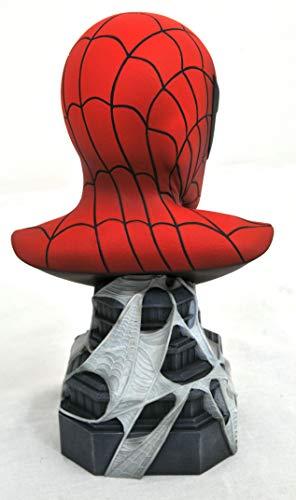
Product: DIAMOND SELECT TOYS Legends in 3-Dimensions: Marvel Spider-Man 1: 2 Scale Bust
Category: Toys & Games | Collectible Toys | Statues, Bobbleheads & Busts | Statues
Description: Limited to only 1000 pieces.
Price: $97.92
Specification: ProductDimensions:6x5x10inches|ItemWeight:4.11pounds|ShippingWeight:4.11pounds(Viewshippingratesandpolicies)|ASIN:B07QQ3Q1VR|Itemmodelnumber:APR192532|Manufacturerrecommendedage:15yearsandup